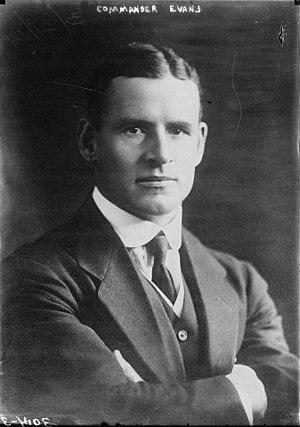
Edward Ratcliffe Garth Russell Evans, né le 28 octobre 1880 à Londres et mort le 20 août 1957 en Norvège, 1ᵉʳ baron Mountevans, plus connu sous le nom de « Teddy » Evans, est un amiral de la Royal Navy et un explorateur de l'Antarctique.